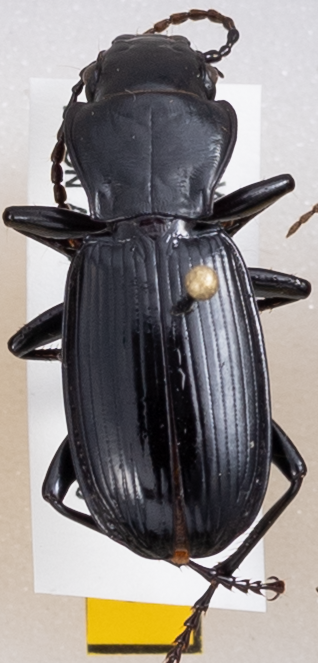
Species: Pterostichus lama
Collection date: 2019-08-06
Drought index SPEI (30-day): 0.03
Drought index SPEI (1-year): -2.09
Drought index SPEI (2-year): -2.09